De Havilland Hawk Moth

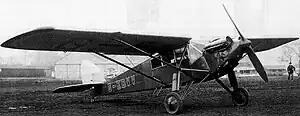

The de Havilland DH.75 Hawk Moth was a 1920s British four-seat cabin monoplane built by de Havilland at Stag Lane Aerodrome, Edgware, in London.